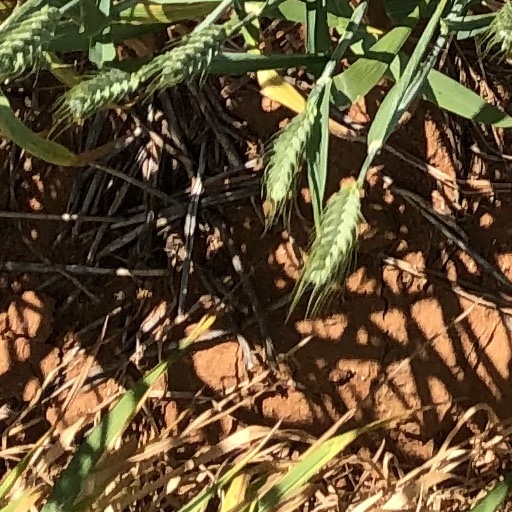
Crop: wheat